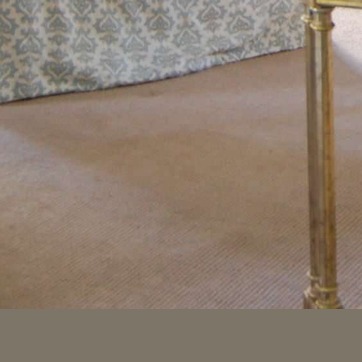
Material: carpet